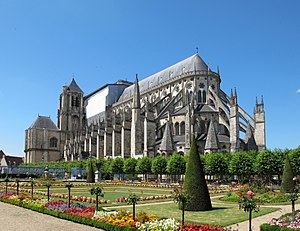
Domkirken i Bourges / Historie
Katedralen i dagslys
Domkirken i Bourges er en romersk katolsk katedral, dedikeret til helgenen Stefanus, i Bourges i Frankrig. Den er sæde for Ærkebiskoppen af Bourges.